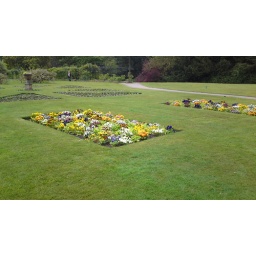
Splendid flower bed in Gardens at Nonsuch Park